Svajūnas Jonauskas

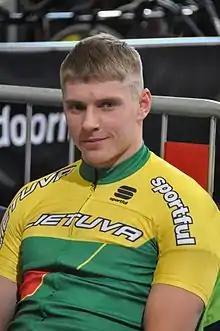

Svajūnas Jonauskas (born 2 January 1995) is a Lithuanian racing cyclist. He rode in the men's sprint event at the 2018 UCI Track Cycling World Championships.